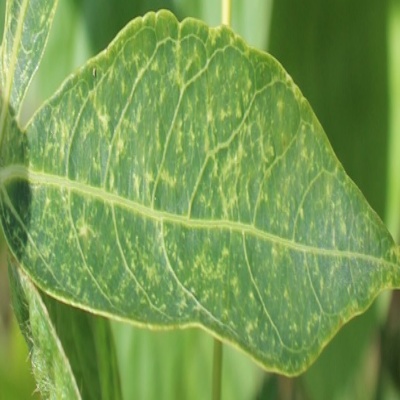
Crop: Cassava
Condition: green mite